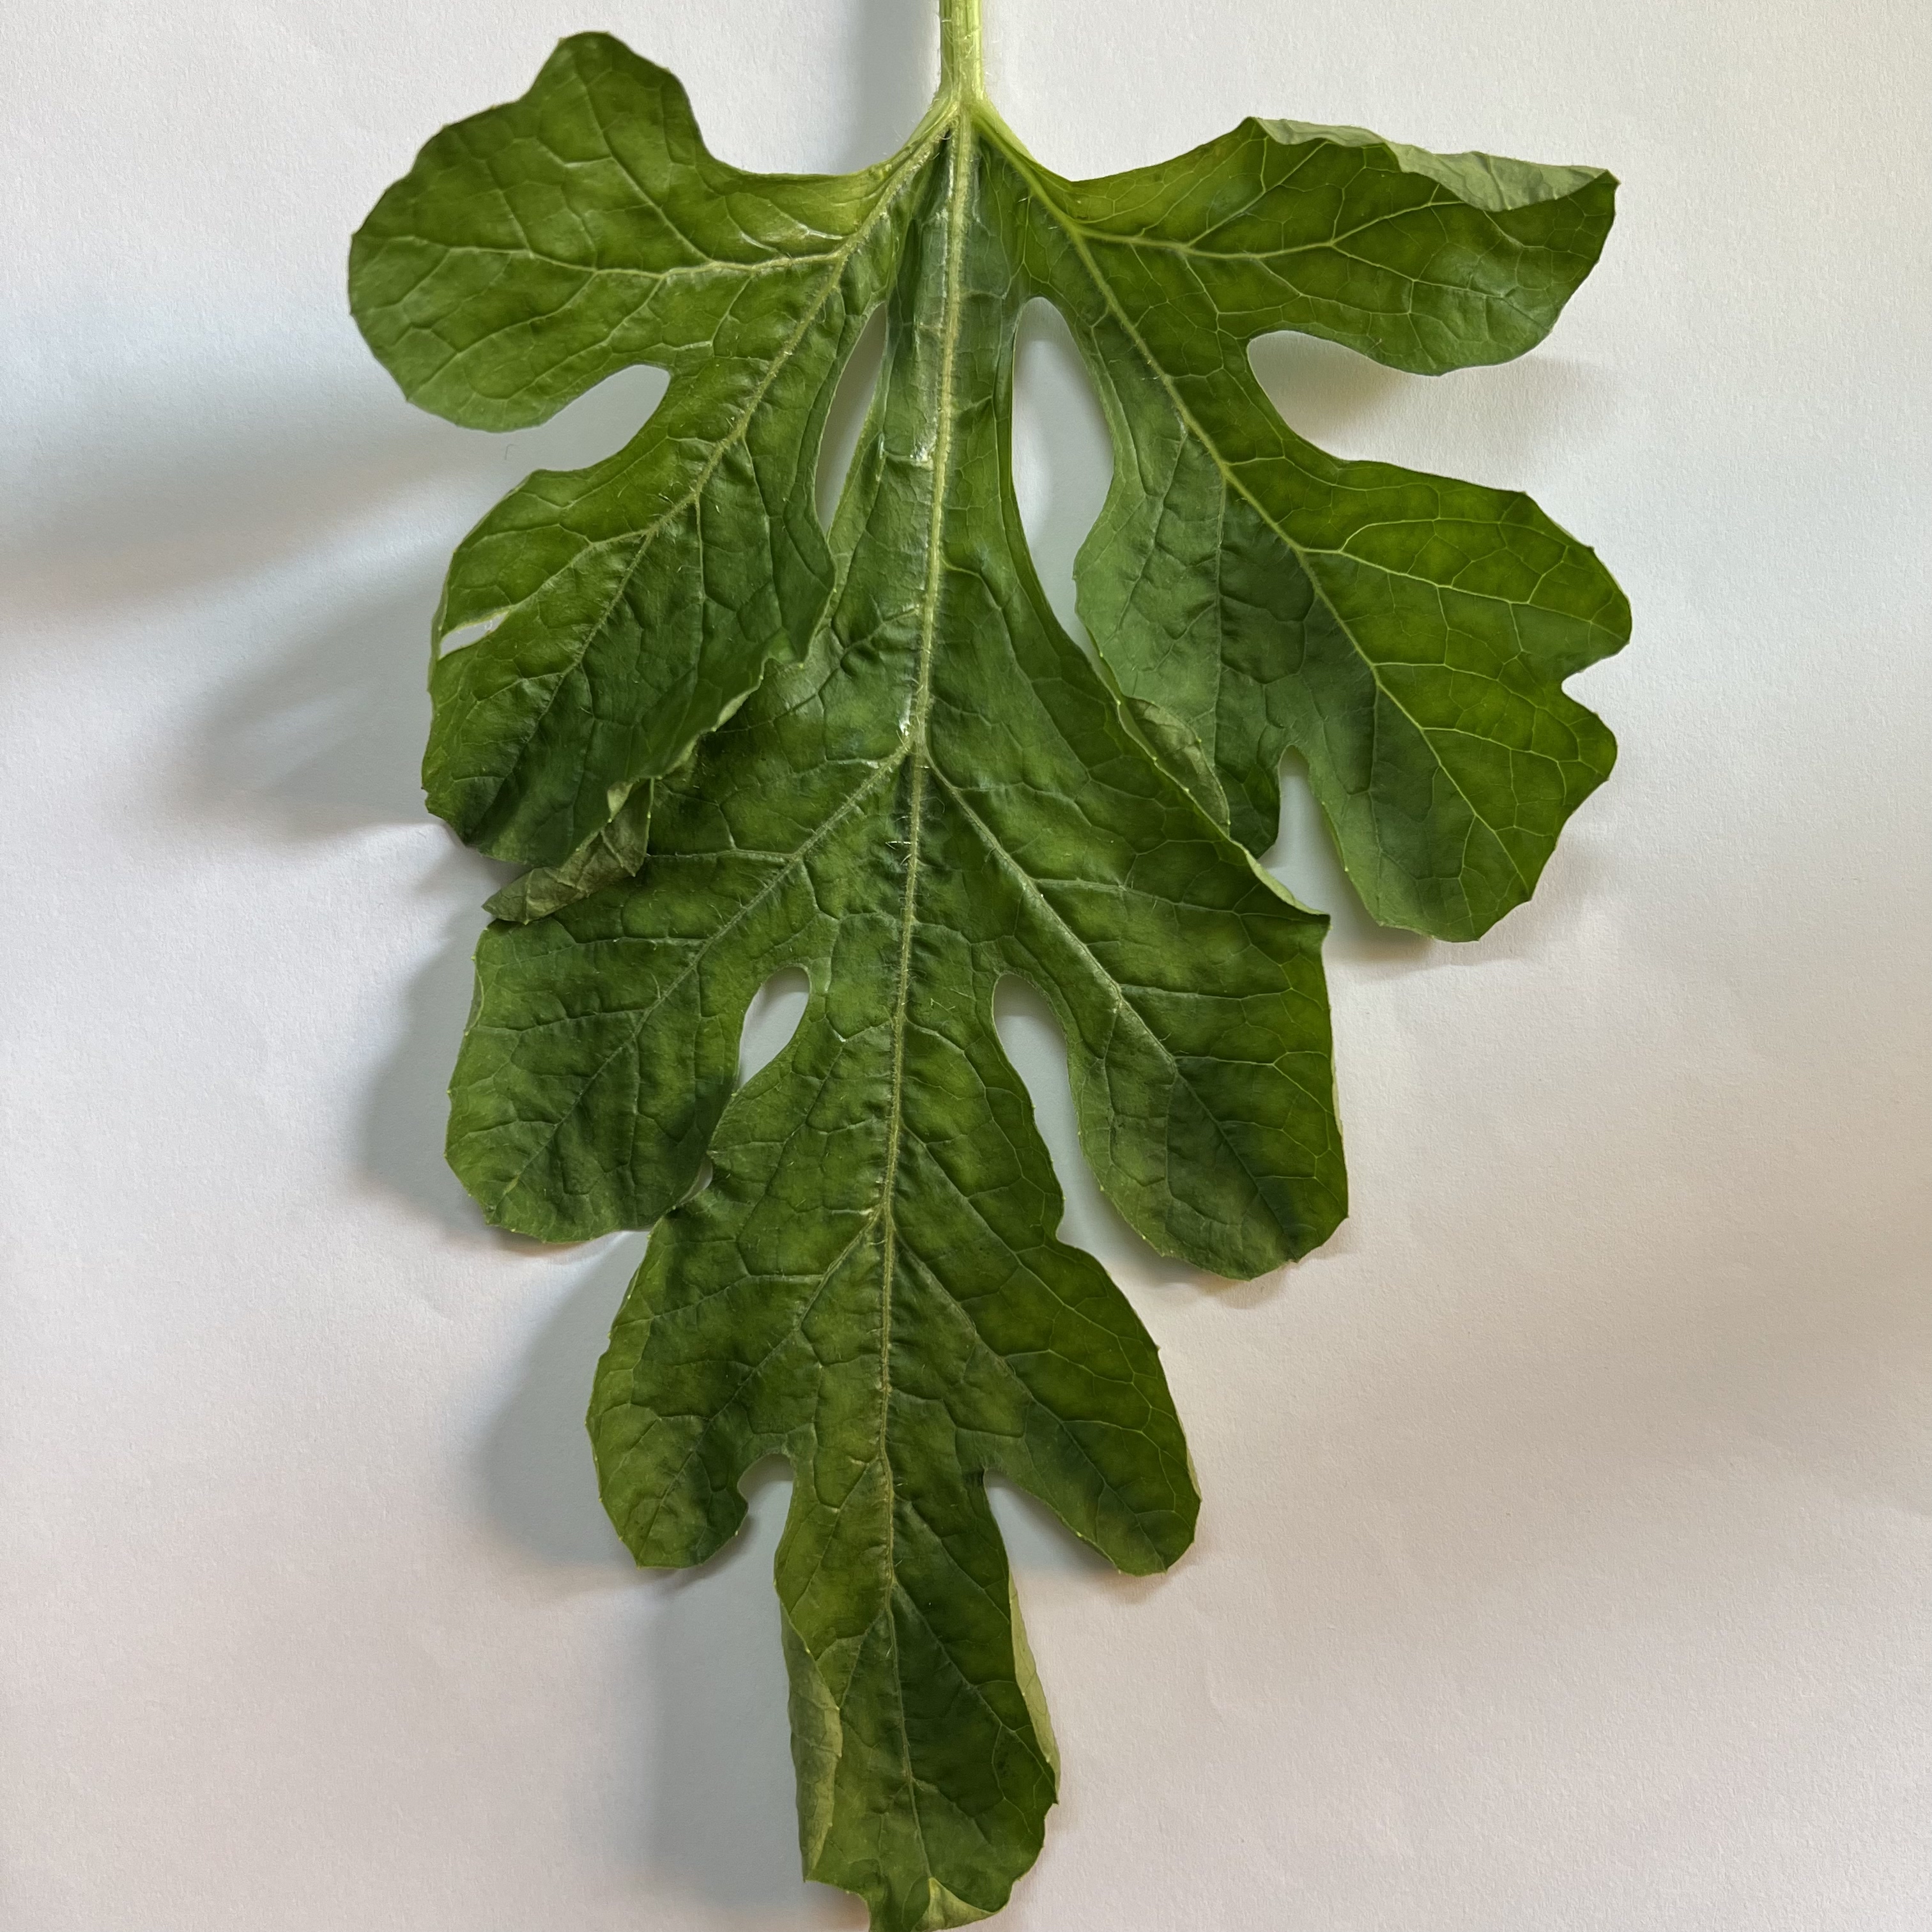
Label: Healthy